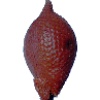
Label: salak